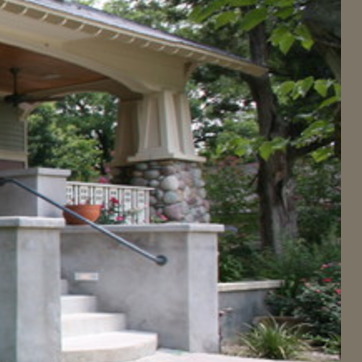
Material: stone